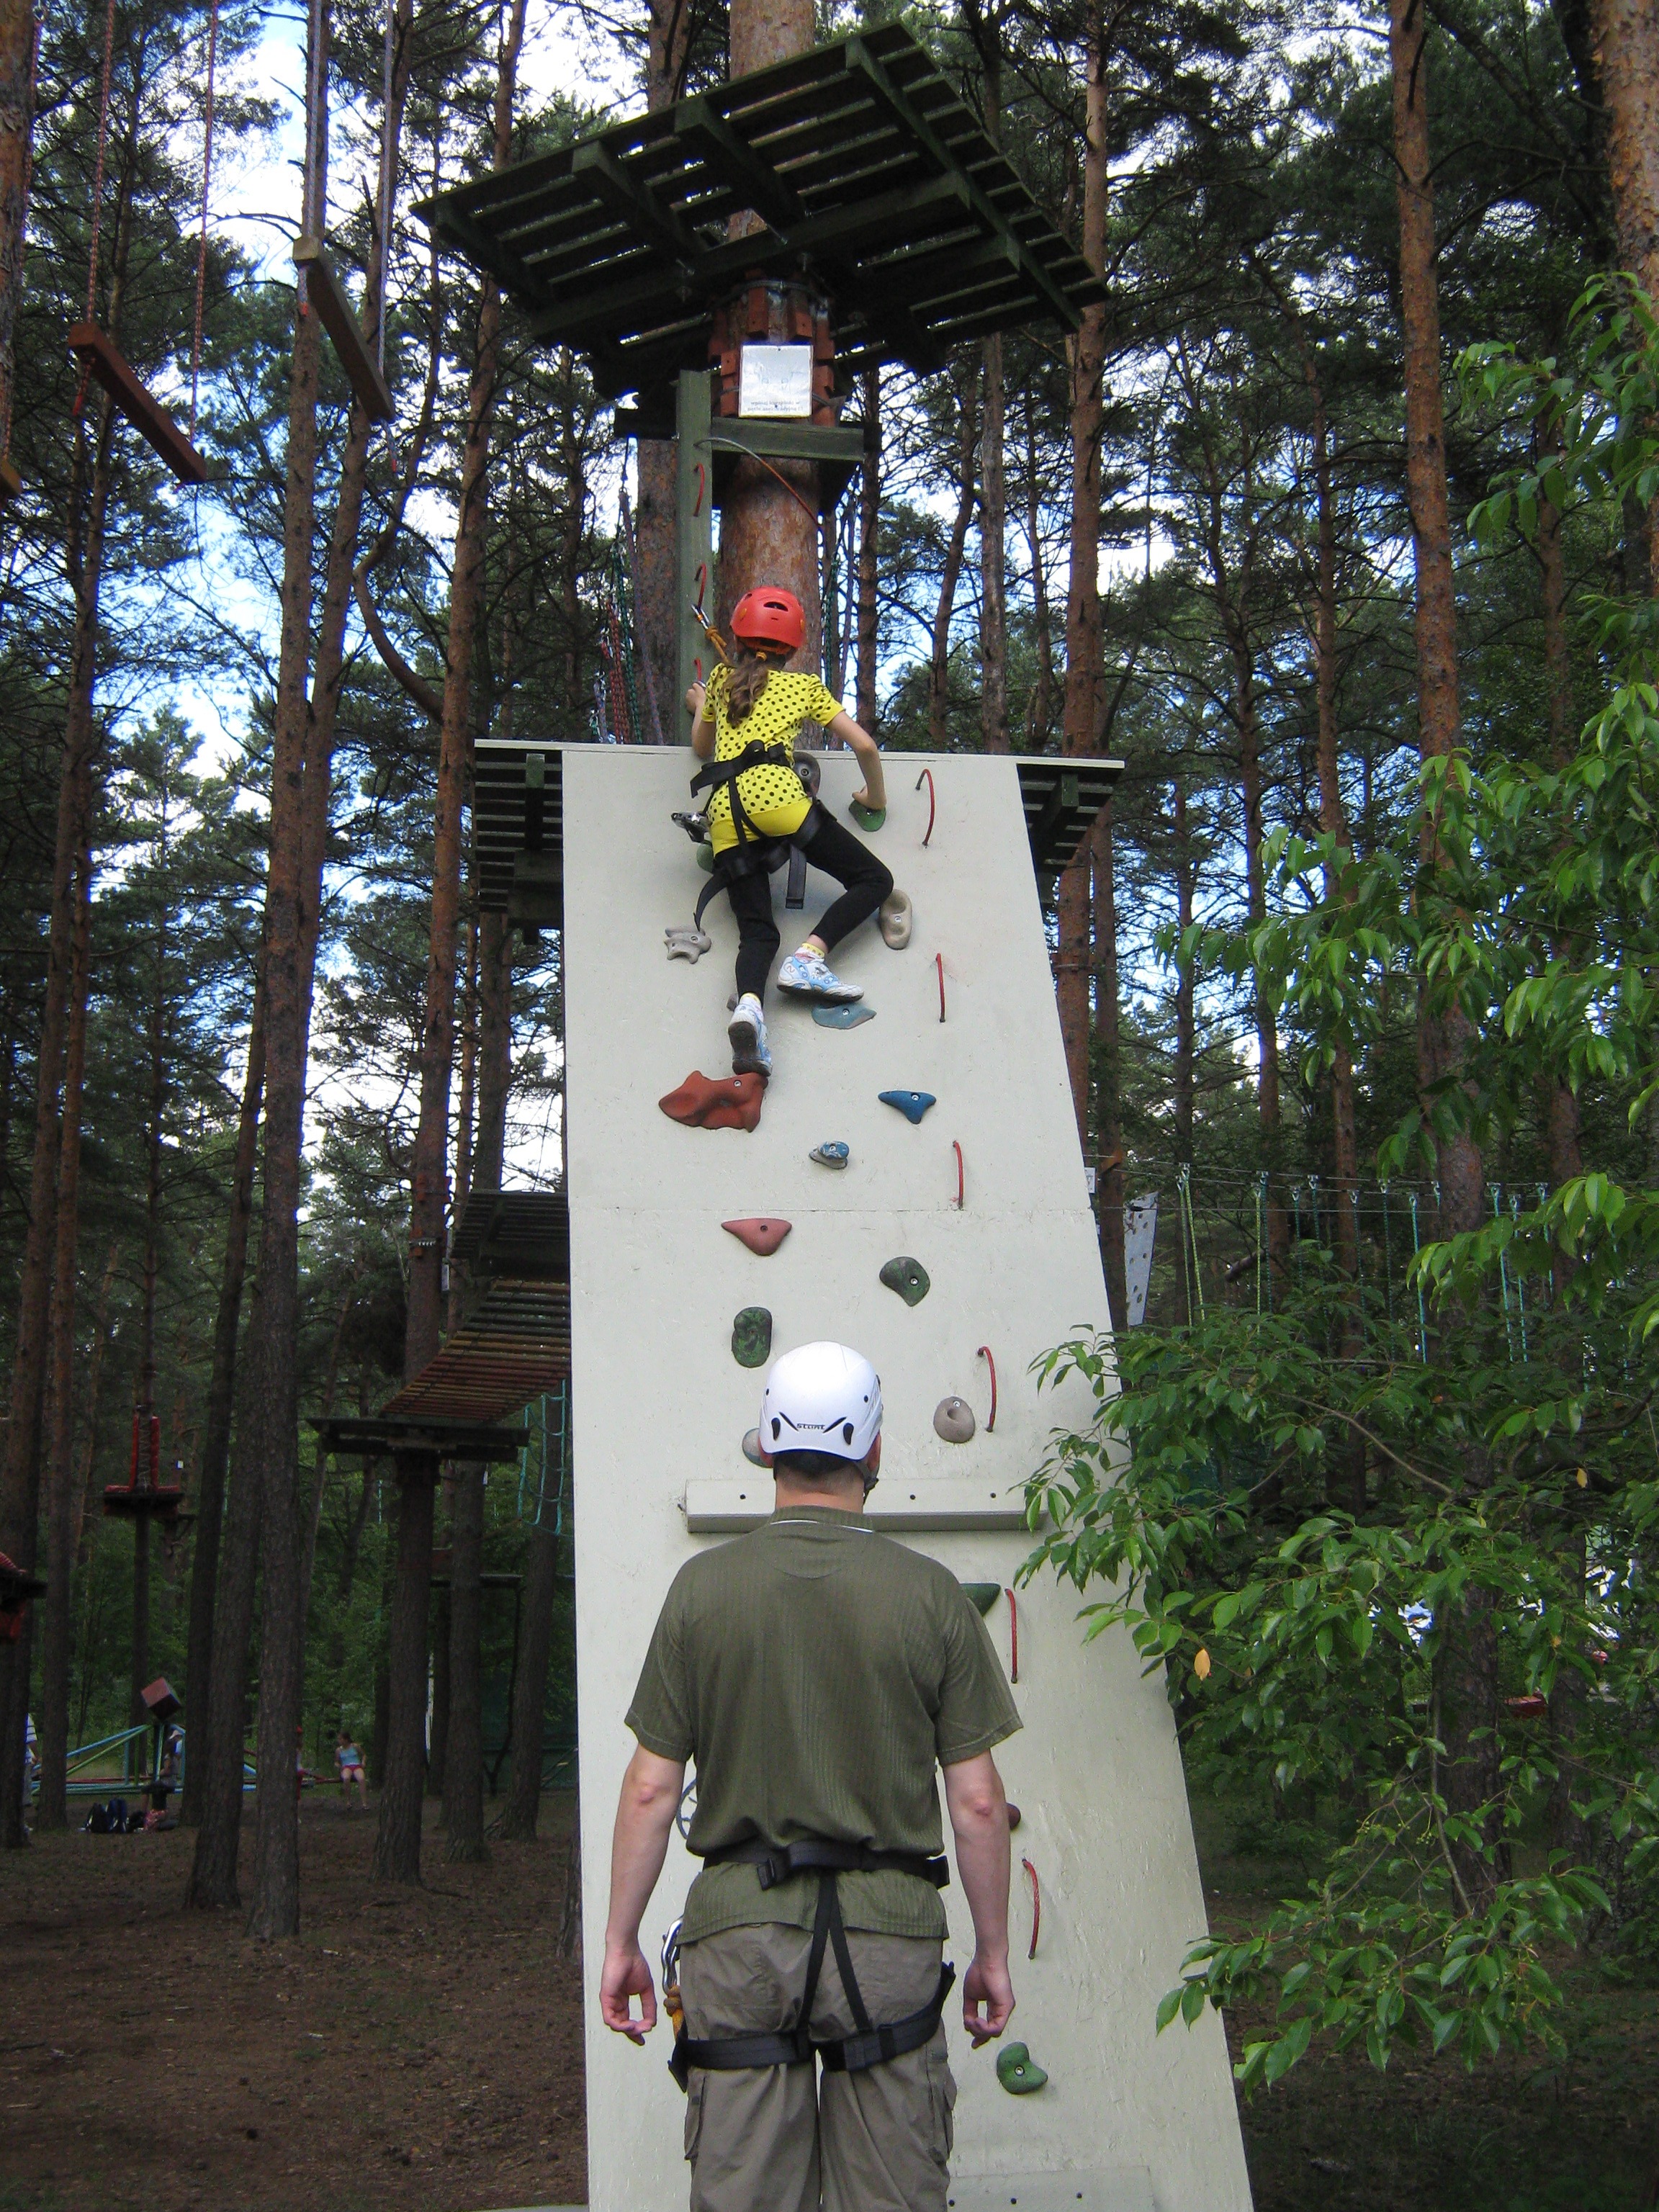
tree, climbing, totem pole, sculpture, art, fun, relaxation, vacations, rope park